The Design (professional wrestling)

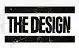

The Design (originally known as Violent By Design or VBD) was a villainous professional wrestling stable in Impact Wrestling. The stable was originally led by Eric Young, and later by Deaner. The group also consisted of Joe Doering and Rhino, and later Kon, Alan Angels, and Sami Callihan under Deaner's leadership. They are former two-time Impact World Tag Team Champions.